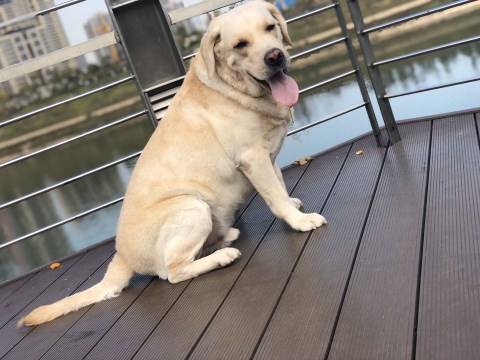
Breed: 3580-n000122-Labrador_retriever